Intestinal spirochetosis

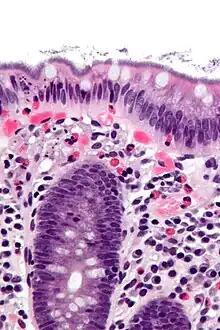
Micrograph showing intestinal spirochetosis. H&E stain.

It is diagnosed by examination of tissue, i.e., biopsy. A hallmark finding is the presence of a “false brush border” on the luminal surface of the epithelium, formed by dense linear colonization of spirochetes.